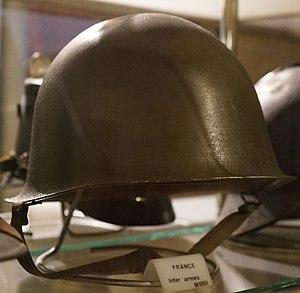
présenté au musée de Toul.